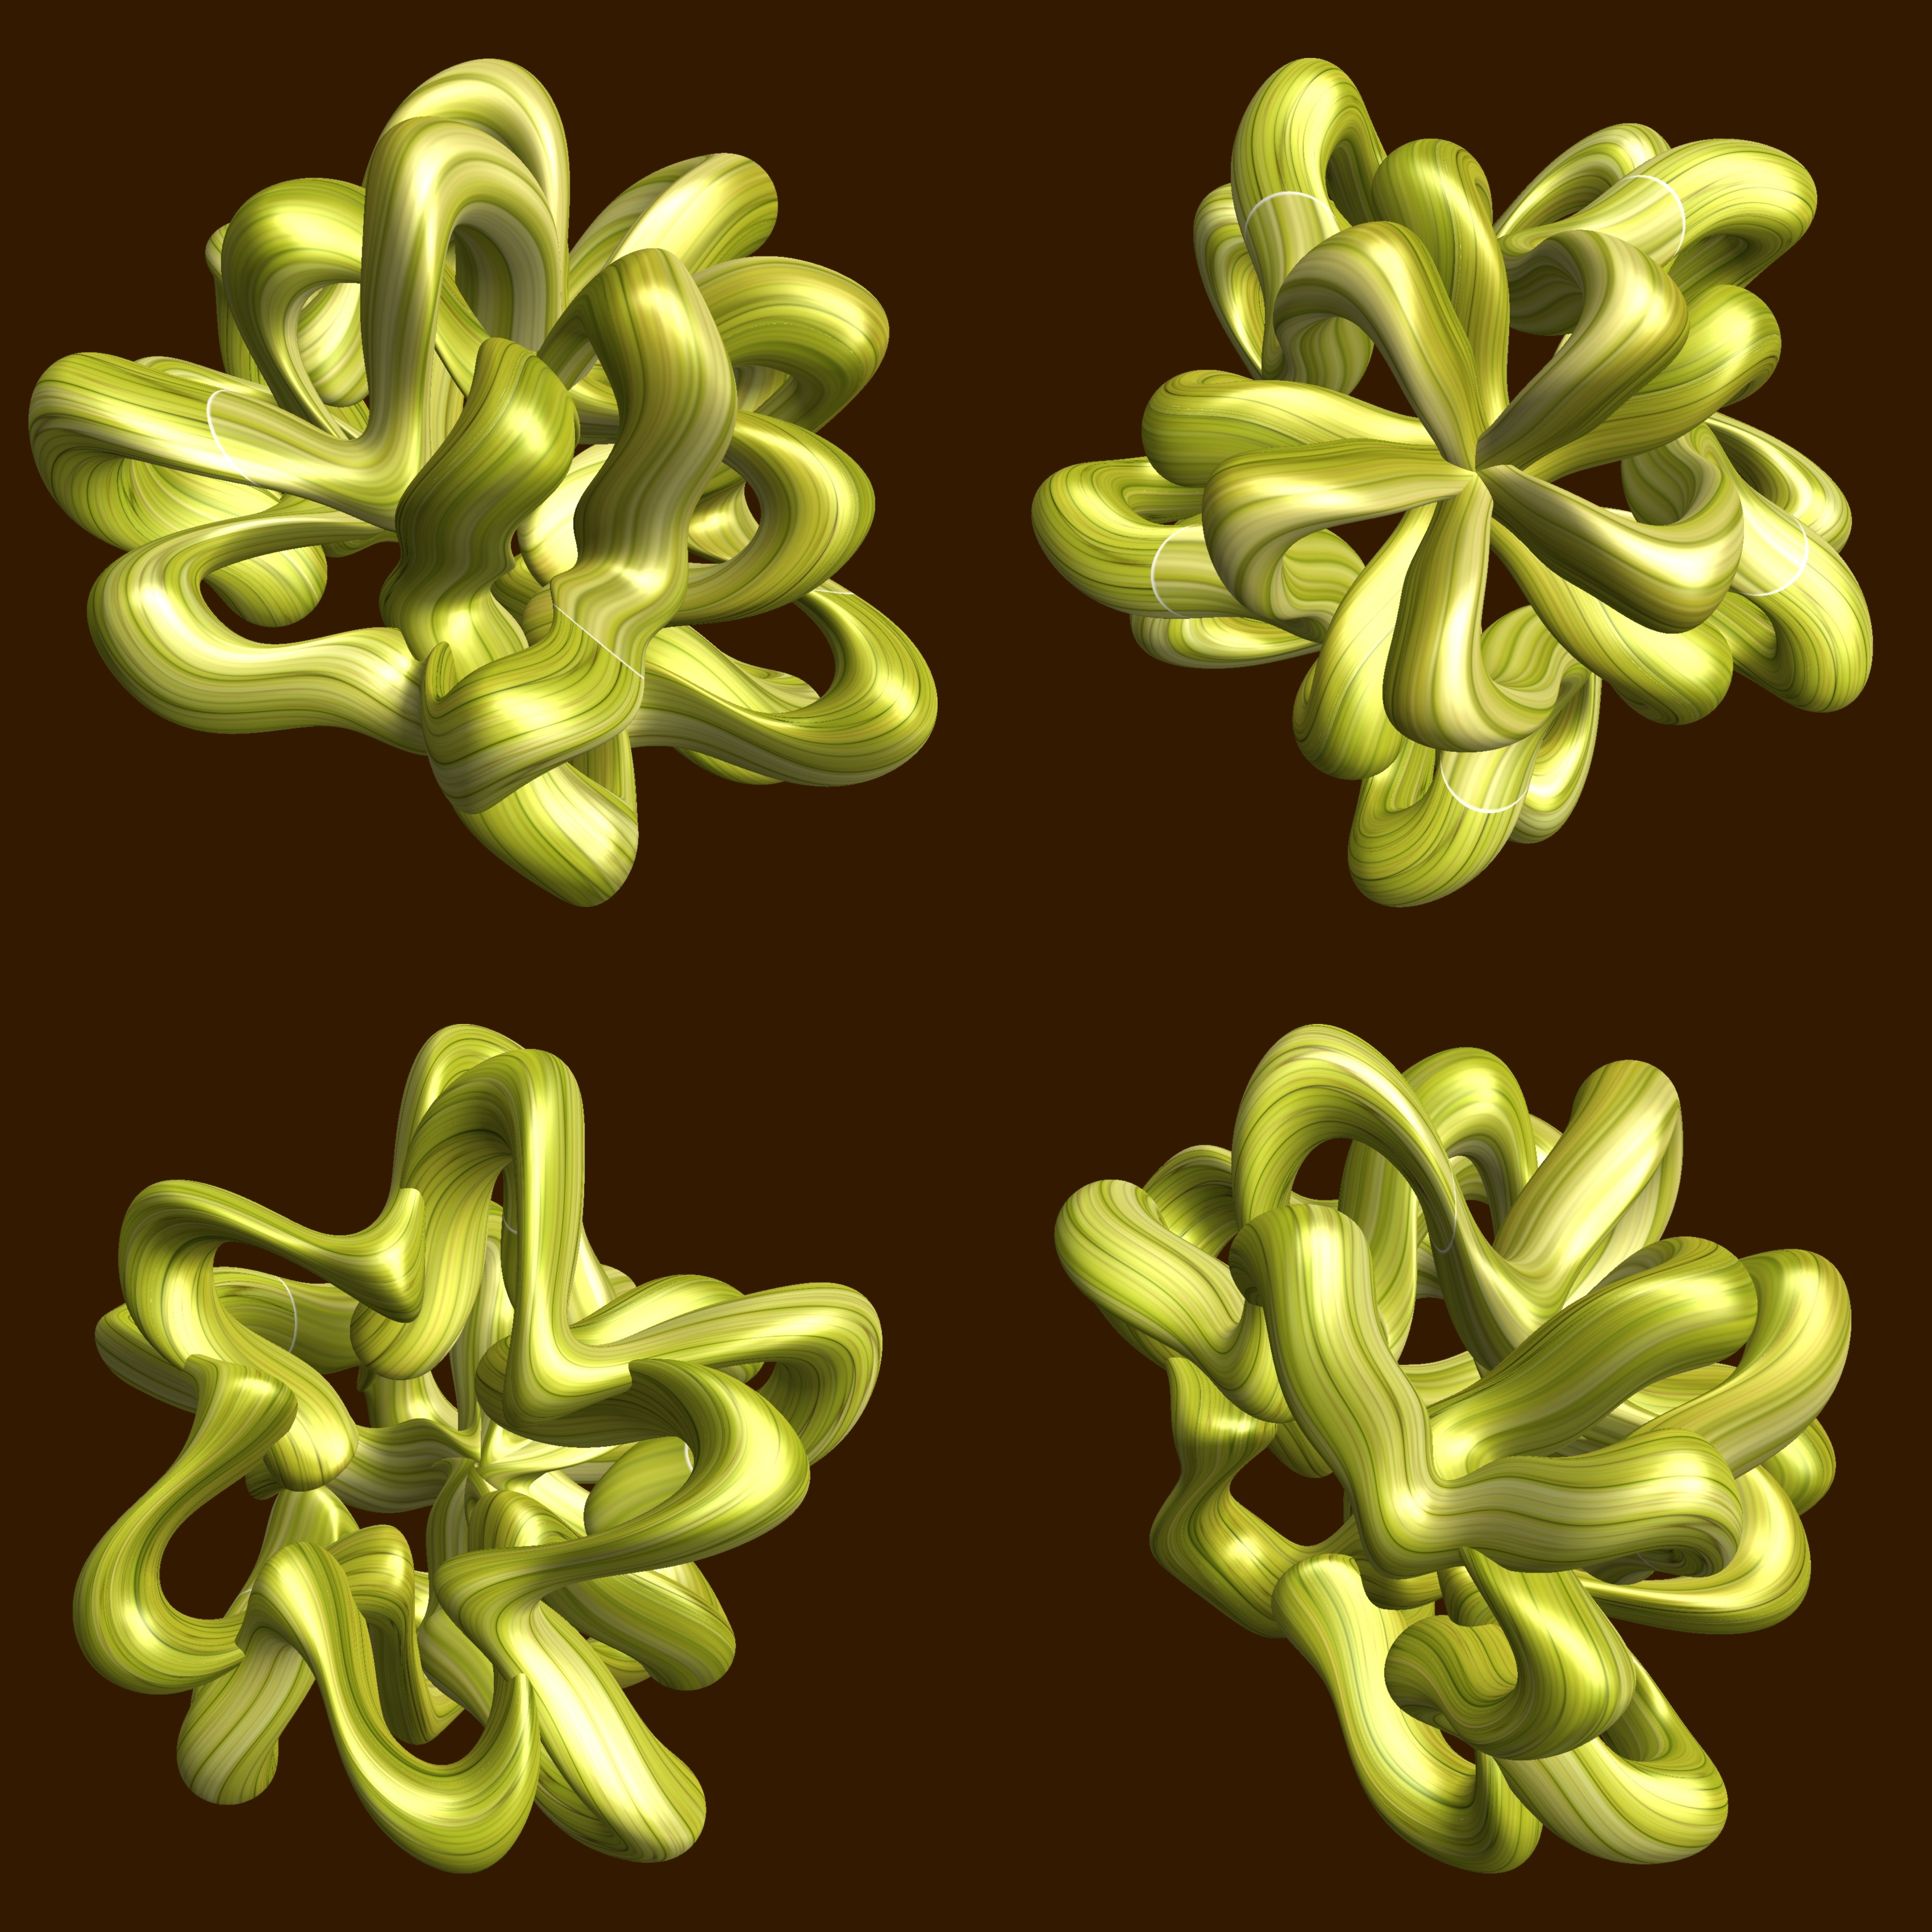
abstract, structure, texture, leaf, flower, pattern, green, symbol, geometry, yellow, font, sculpture, design, symmetry, 3d, graphic, shape, torus, mathematica, cg, parametricplot3d, code, program, algorithm, mapping, geometricsculpture, land plant